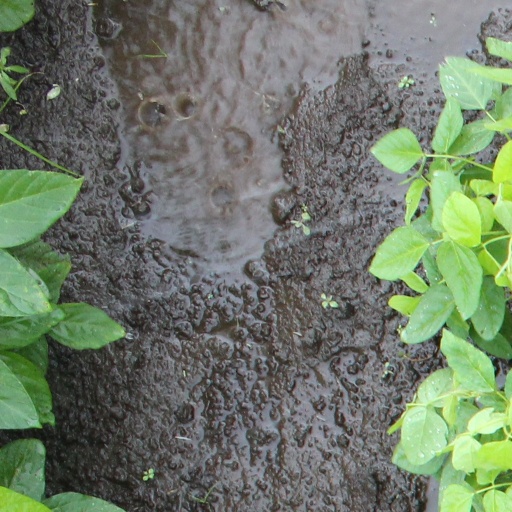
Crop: soybean